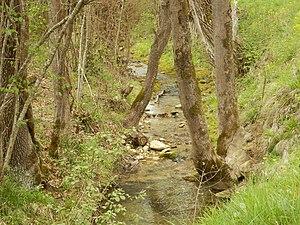
Bourigeole est une commune française, située dans le département de l'Aude en région Occitanie.